Electric dulcimer

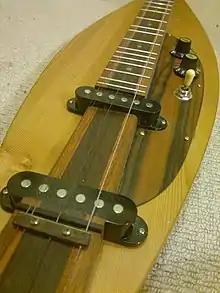
Details of an electric dulcimer

An electric dulcimer is a dulcimer that uses an electric pickup to amplify its sound, similar to an electric guitar. They come in a number of different sizes, styles, and types. The most common type is the electric Appalachian dulcimer, but electric hammered dulcimers also exist. The Dulcicaster is a common example of an electric dulcimer, made by Quintin Stephens. The Bass Dulcimer is similar to electric dulcimer but with neck, strings and tuning similar to the bass guitar and has a deep, low, reversed sound compared to electric dulcimers